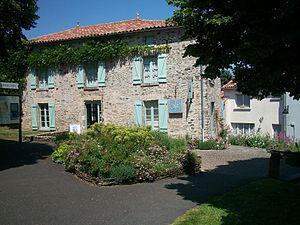
Vous y trouverez toutes les informations sur la légende sur la Fée Mélusine.
Vouvant est une commune française située dans le département de la Vendée en région Pays de la Loire.